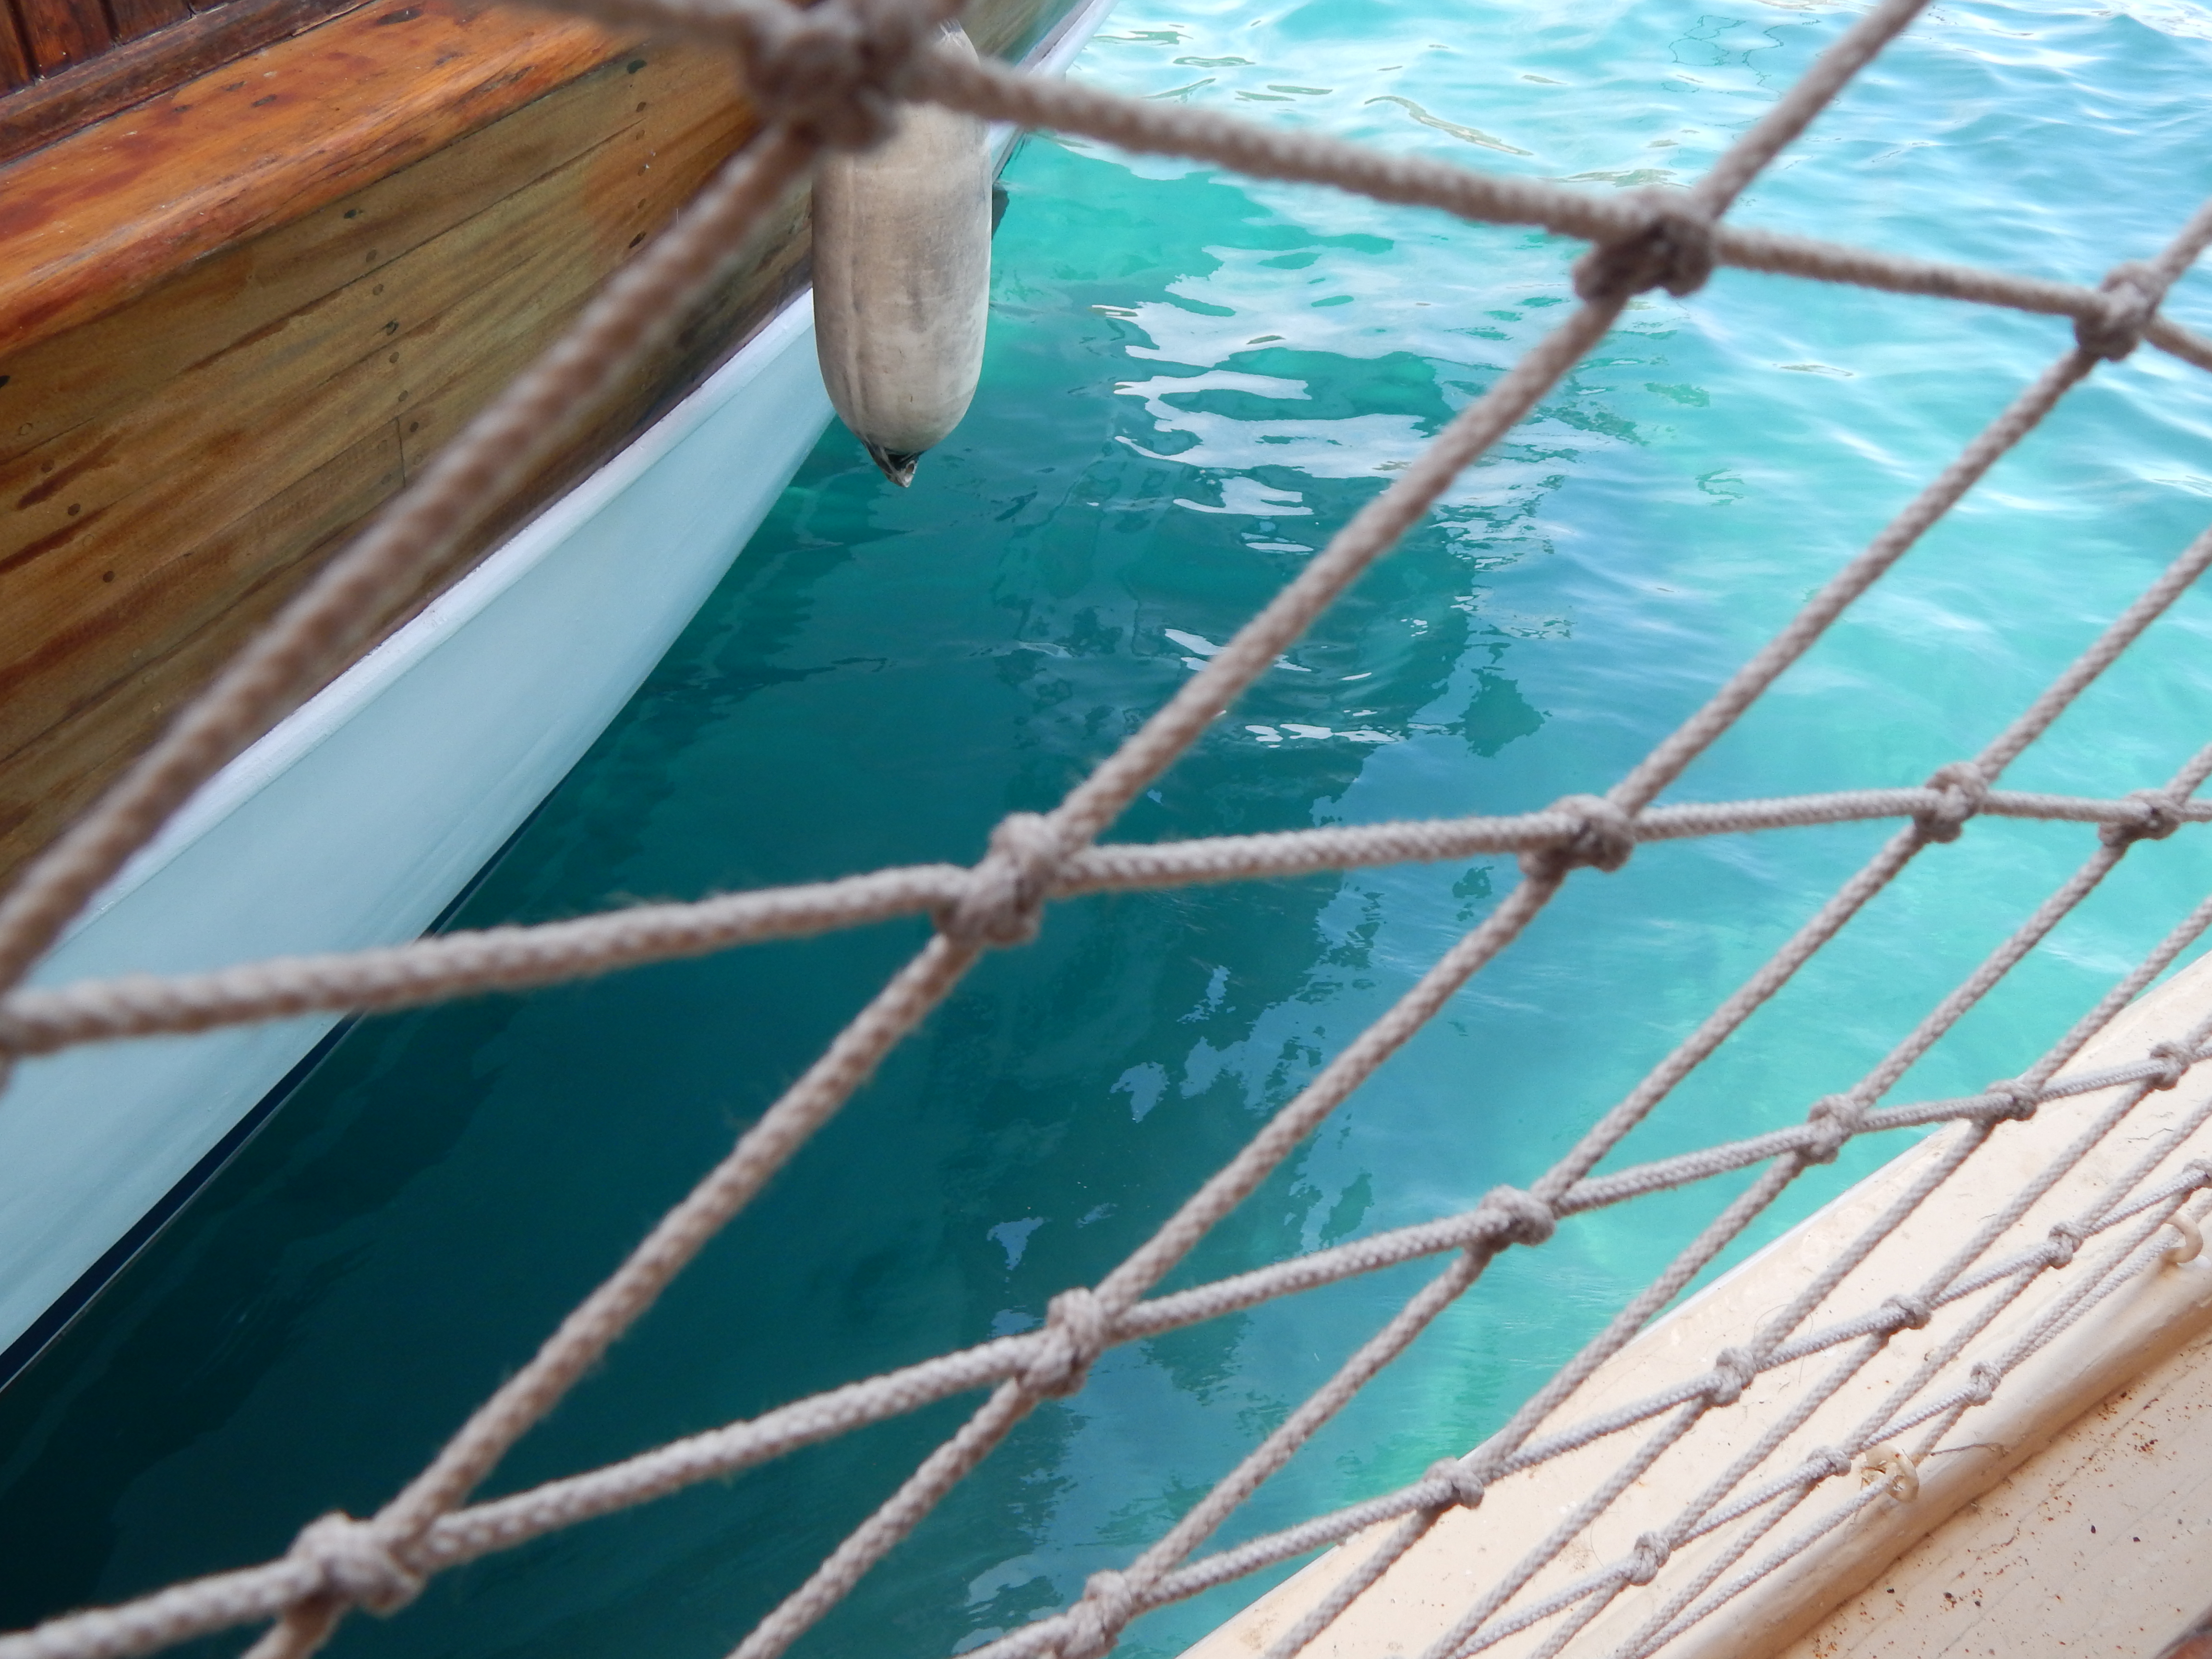
sea, landscape, marina, ship, view, travel, blue, summer, water, riviera, city, coast, boat, resort, harbor, cruise, yacht, sailing, destination, sky, boats and boating equipment and supplies, wood, swimming pool, rope, sailboat